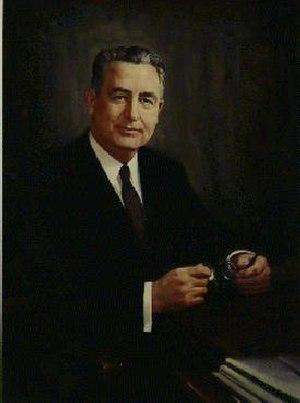
La présidence de Dwight D. Eisenhower, en tant que 34ᵉ président des États-Unis, dure de 1953 à 1961. Ce mandat constitue une interlude républicaine dans le Cinquième système des partis, faisant suite à vingt ans de présence démocrate à la Maison-Blanche. Sous l'administration d'Eisenhower, les États-Unis connaissent une période de paix et de prospérité marquée par une coopération entre les différents partis, dans un monde alors dominé par la Guerre froide qui oppose le pays à l'URSS. En politique intérieure, Eisenhower développe le réseau des autoroutes inter-États, envoie l'armée en Arkansas afin d'imposer les décisions de justice prises en faveur de l'intégration raciale, fonde la NASA et fait de la course à l'espace une priorité face à l'Union soviétique.
Martin Patrick Durkin, né le 18 mars 1894 à Chicago et mort le 13 novembre 1955 à Washington, est un homme politique américain. Membre du Parti démocrate, il est secrétaire au Travail en 1953 dans l'administration du président Dwight D. Eisenhower.